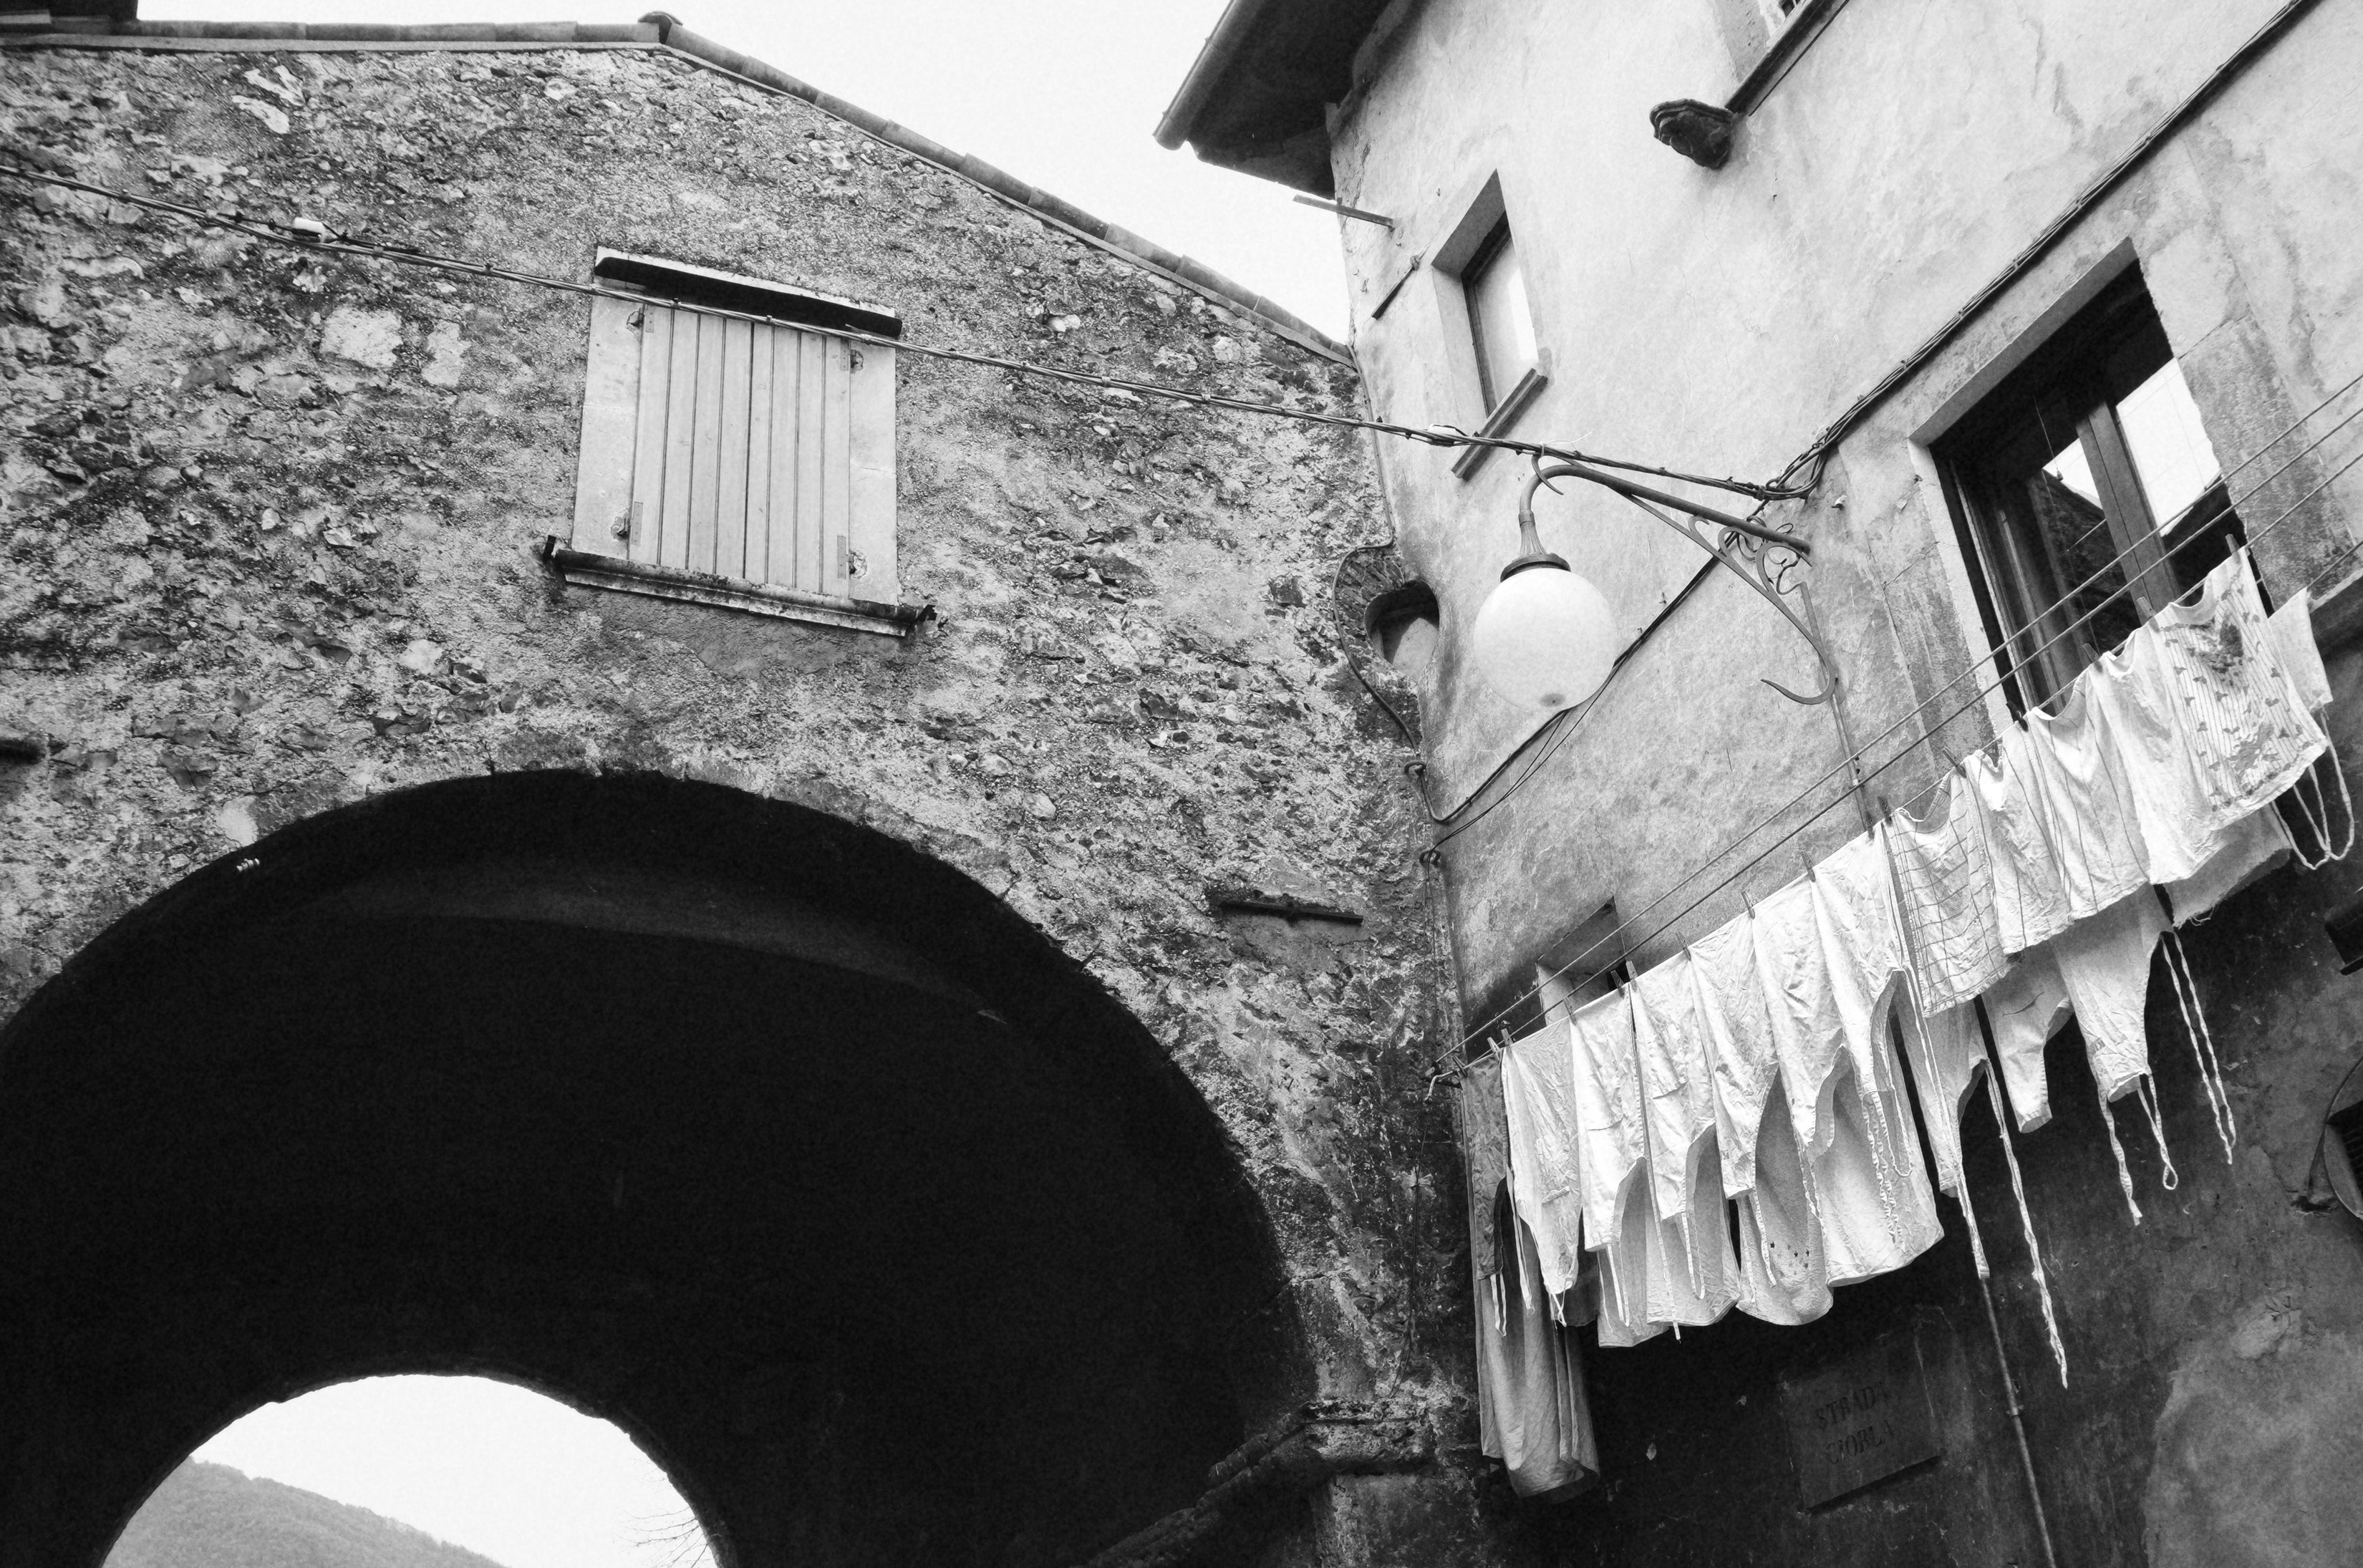
black and white, road, white, street, photography, house, wall, color, italy, black, monochrome, infrastructure, photograph, fuji, shape, fujix, fujixe1, e1, scanno, monochrome photography